Susan Henking

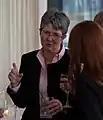
Henking at the 2012 Alumni Service Awards dinner

Susan E. Henking (born 1955) is an American religious studies scholar. She is currently the 20th president of Wells College. She was the 14th and final president of Shimer College in Chicago from 2012 to 2017. She then served in interim roles at Salem Academy and College, including Interim President in 2020 to 2021.